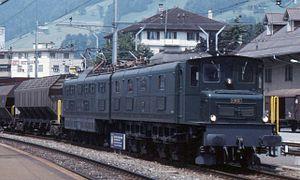
La ligne du Gothard ligne ferroviaire suisse, reliant la ville de Lucerne à Chiasso dans le canton du Tessin à travers le tunnel du Gothard du massif du même nom, et depuis fin 2016, le tunnel de base. Elle est gérée par l'entreprise ferroviaire des Chemins de fer fédéraux suisses.
L'Ae 8/14 est une locomotive électrique suisse, fabriquée en seulement trois exemplaires. L'Ae 8/14 a la particularité d'être une locomotive double, ce qui lui permettait d'avoir une puissance importante et de tracter des trains de marchandises très lourds, Elles perdirent rapidement de l'importance, à la suite de la mise en service des Ae 6/6 entre 1941 et 1944. Elles n'eurent en effet jamais de descendance. Aujourd'hui, seules la 11801 en état de marche avec CFF Historic et la 11852 hors service exposée au Musée des Transports de Lucerne